Afghan Peace Jirga 2010

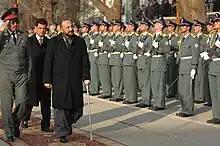
Interior Minister Mohammad Hanif Atmar passing by Afghan National Police honor guards shortly before he stepped down after the NCPJ

On the same day that the review of cases of detained insurgents had been ordered, the chief of the National Directorate of Security Amrullah Saleh and interior minister Hanif Atmar resigned, to take responsibility for their failure in the security of the event, as militants had been able to launch an attack during the opening speech of Karzai. Saleh, considered as a hardliner who has railed against Karzai’s desire for reconciliation efforts to bring the Taliban to the table, was temporarily replaced by Engineer Ibrahim Spinzada. The Interior Ministry revealed that the Taliban had been planning a much larger attack against the NCPJ, that entailed 14 suicide bombers and three other militants. Nine militants equipped with suicide bomb vests and other weapons were arrested before they could enter Kabul. Before the jirga started, police also arrested three other insurgents, one of whom was from Tajikistan and another from Russia, who allegedly were planning suicide attacks.